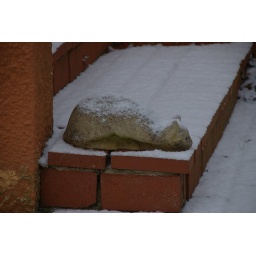
Pouncer the stone cat covered in snow.